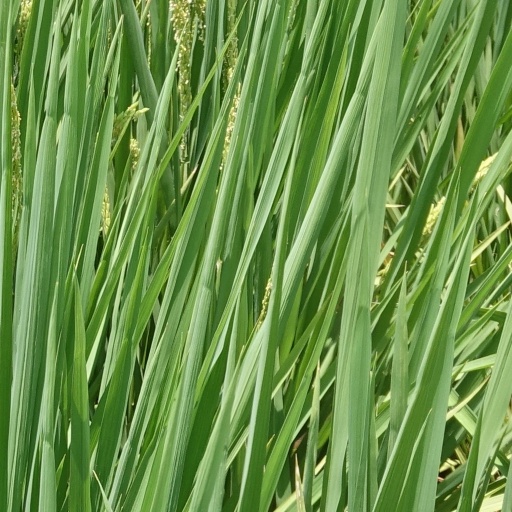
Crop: rice